Thomas Catto, 1st Baron Catto

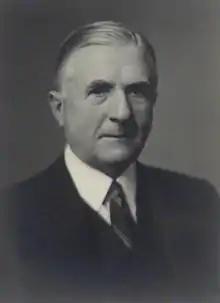

Thomas Sivewright Catto, 1st Baron Catto, CBE, PC (15 March 1879 – 23 August 1959) was a Scottish businessman and later Governor of the Bank of England.